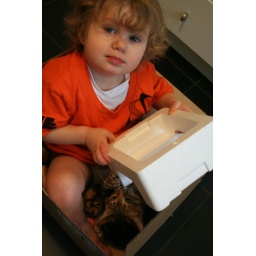
cat in a box